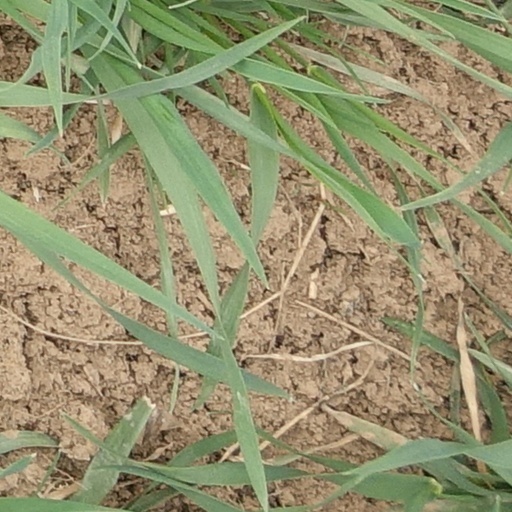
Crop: wheat